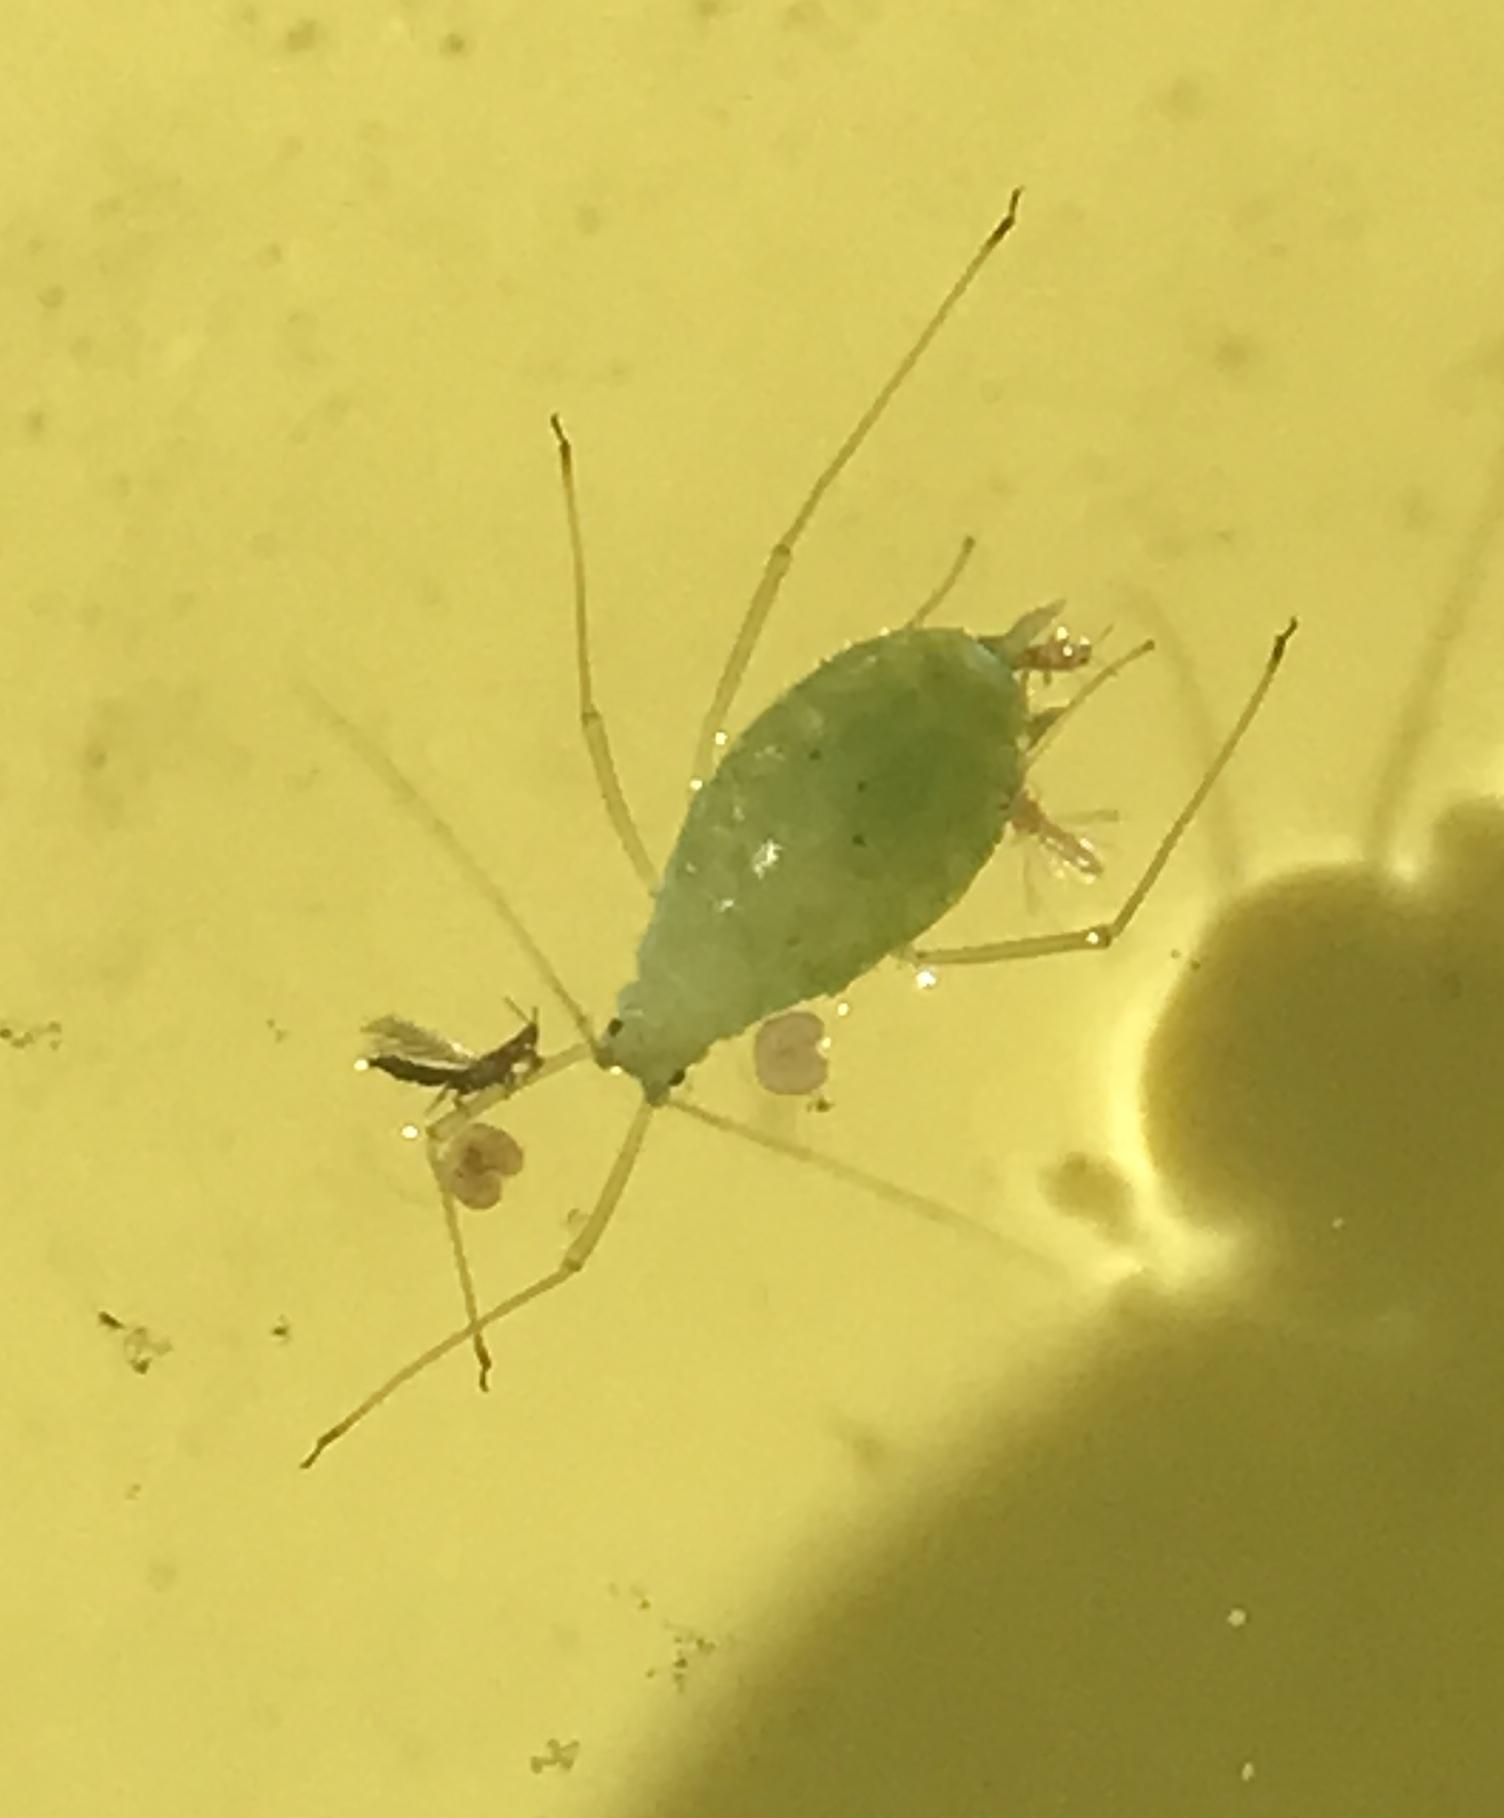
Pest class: pea_aphid